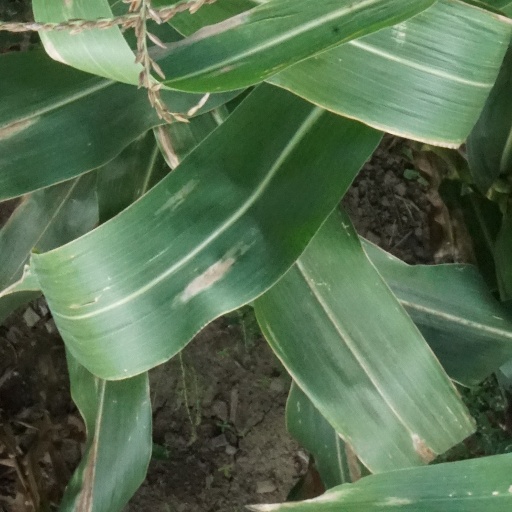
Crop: maize; corn